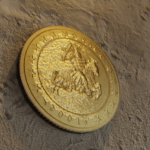
Coin value: 50cents
Country: mo
Edition: 2001